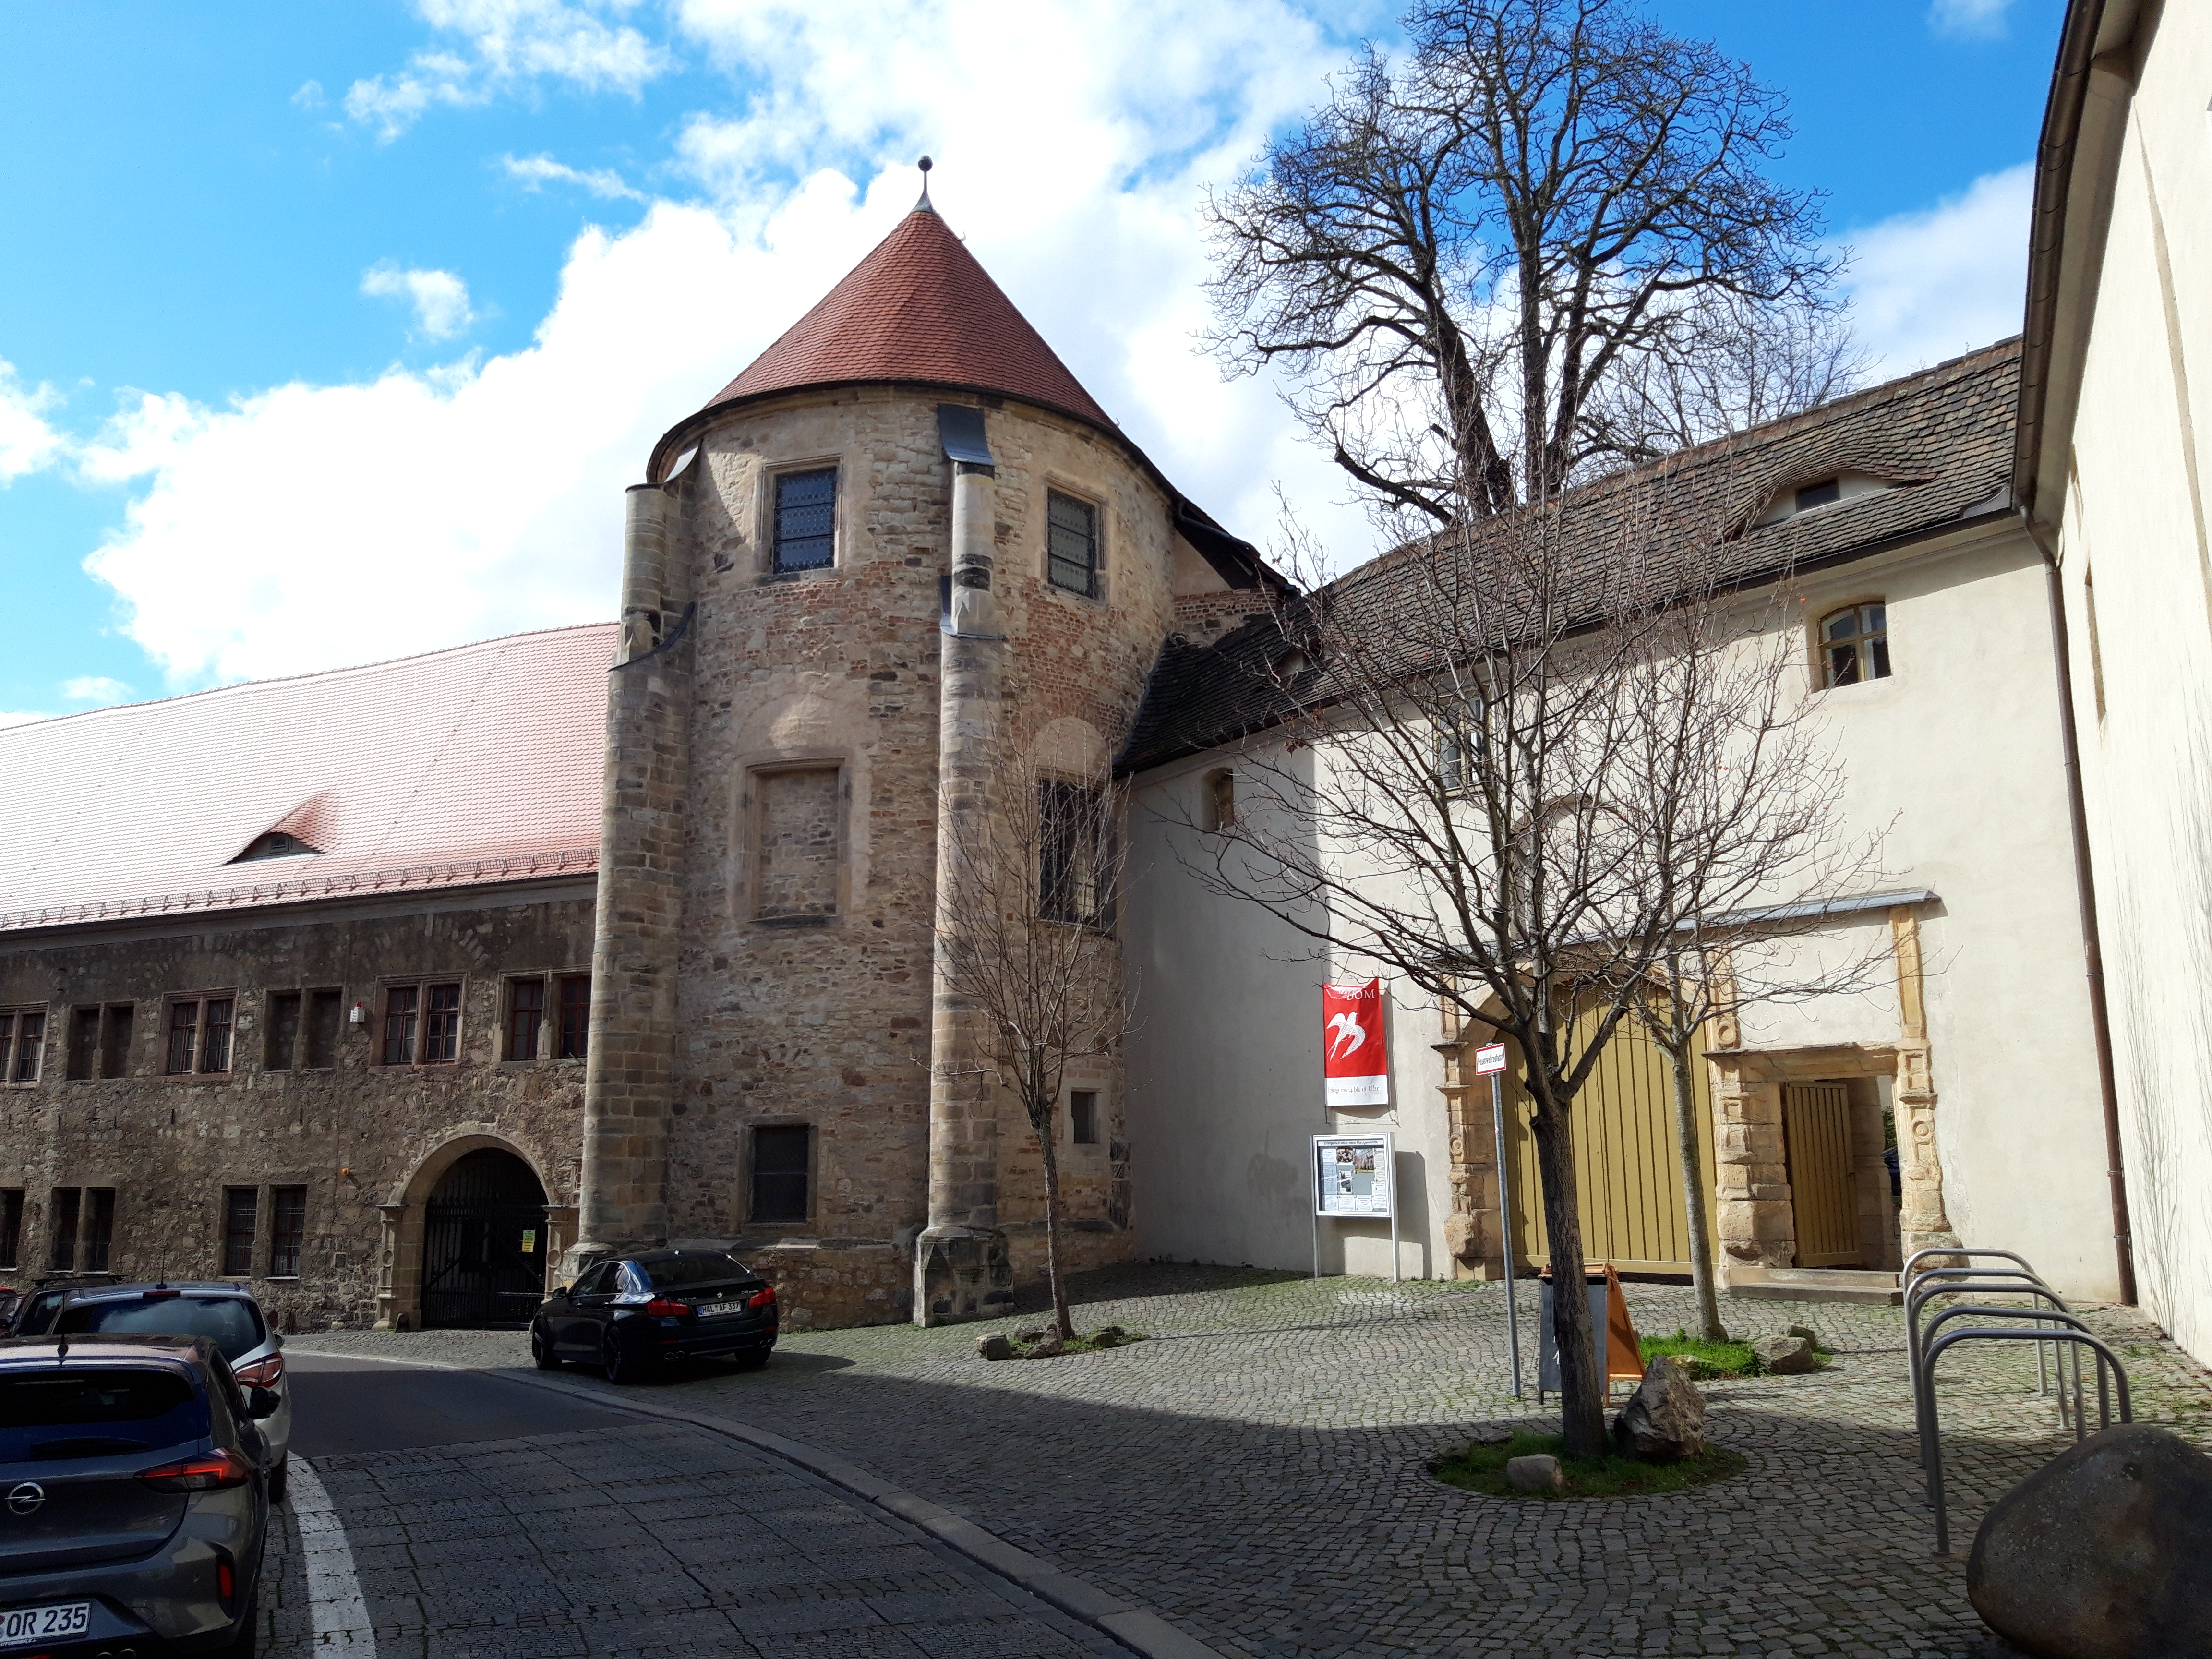
city, building, property, town, architecture, medieval architecture, neighbourhood, wall, facade, church, house, convent, street, vehicle, chateau, arch, car, roof, almshouse, residential area, road, monastery, family car, tourism, cathedral